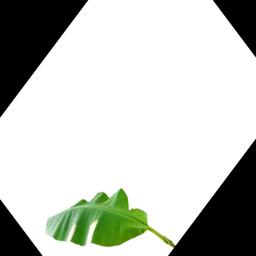
Label: MALBHOG LEAF